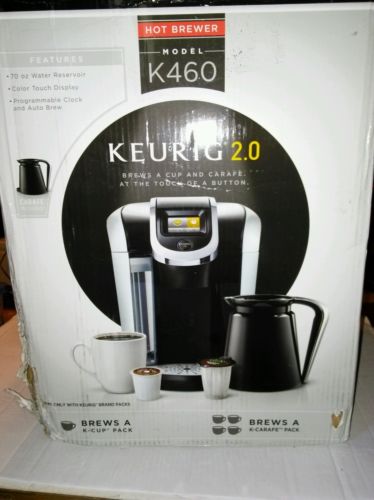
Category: coffee maker